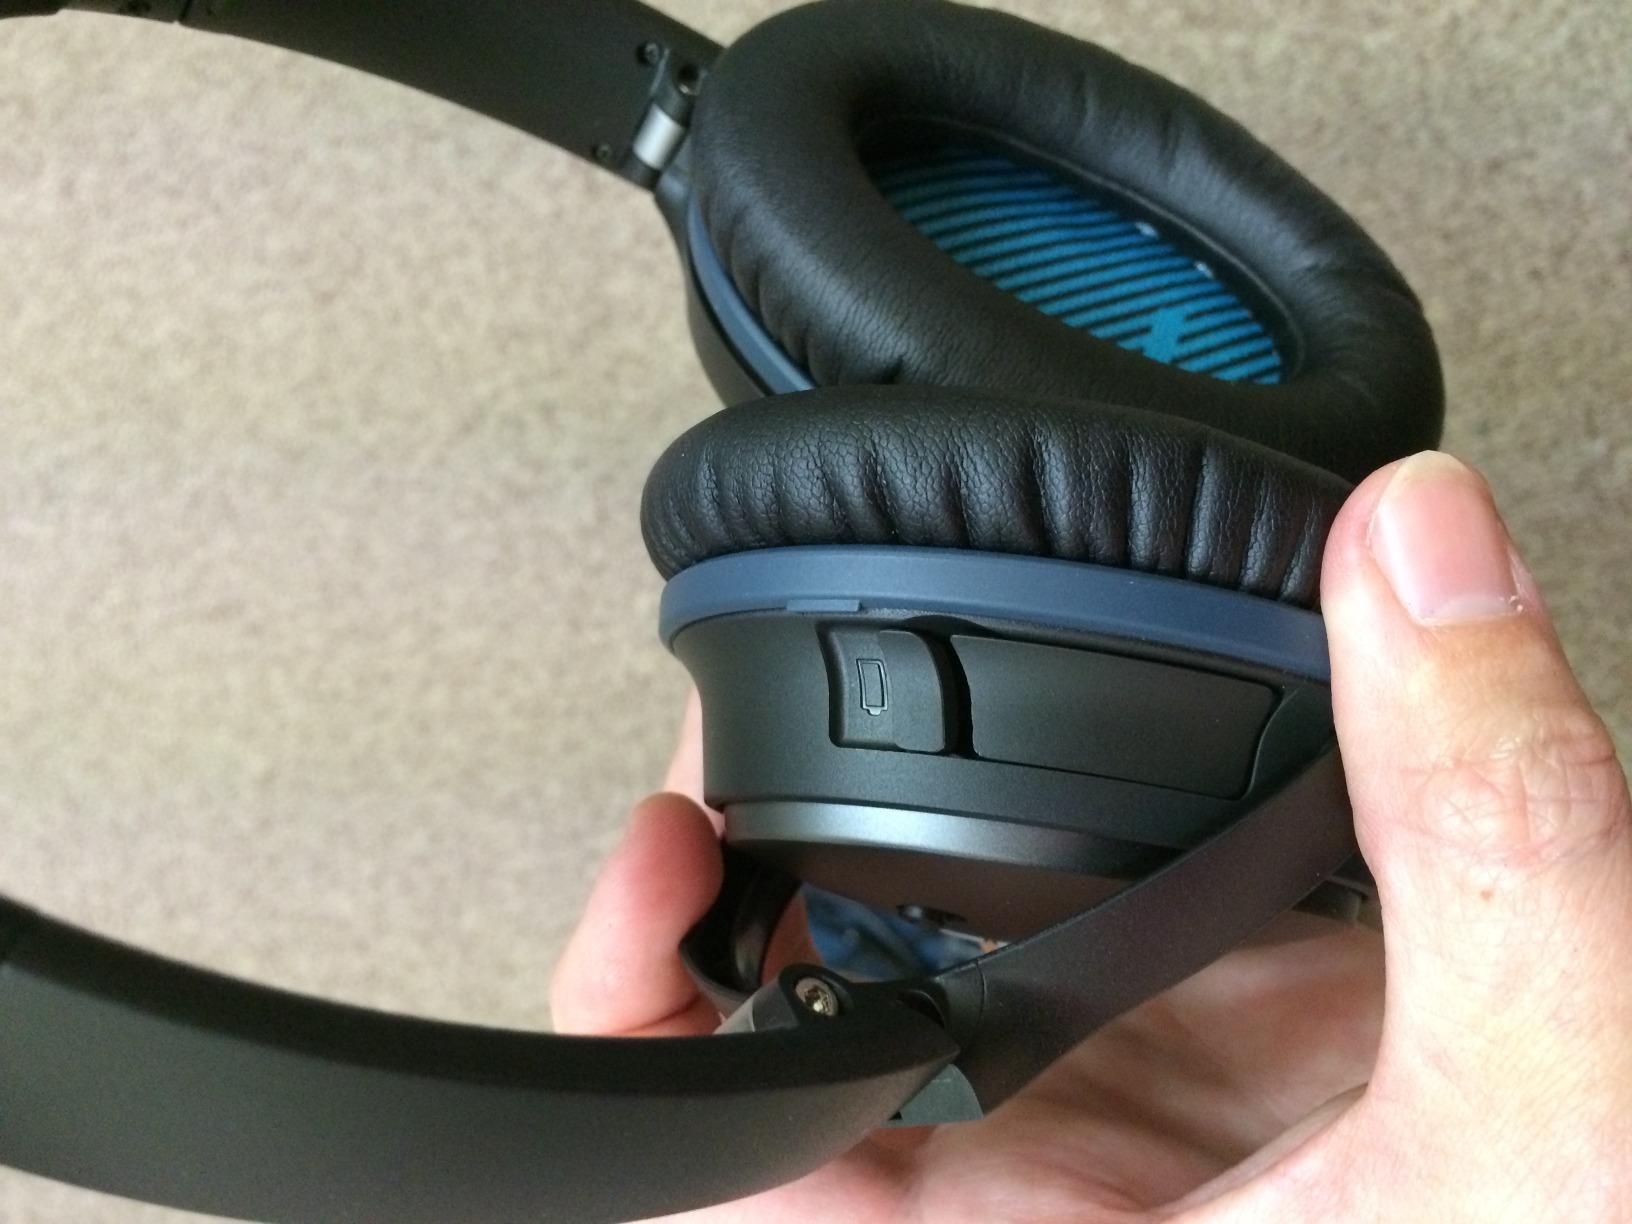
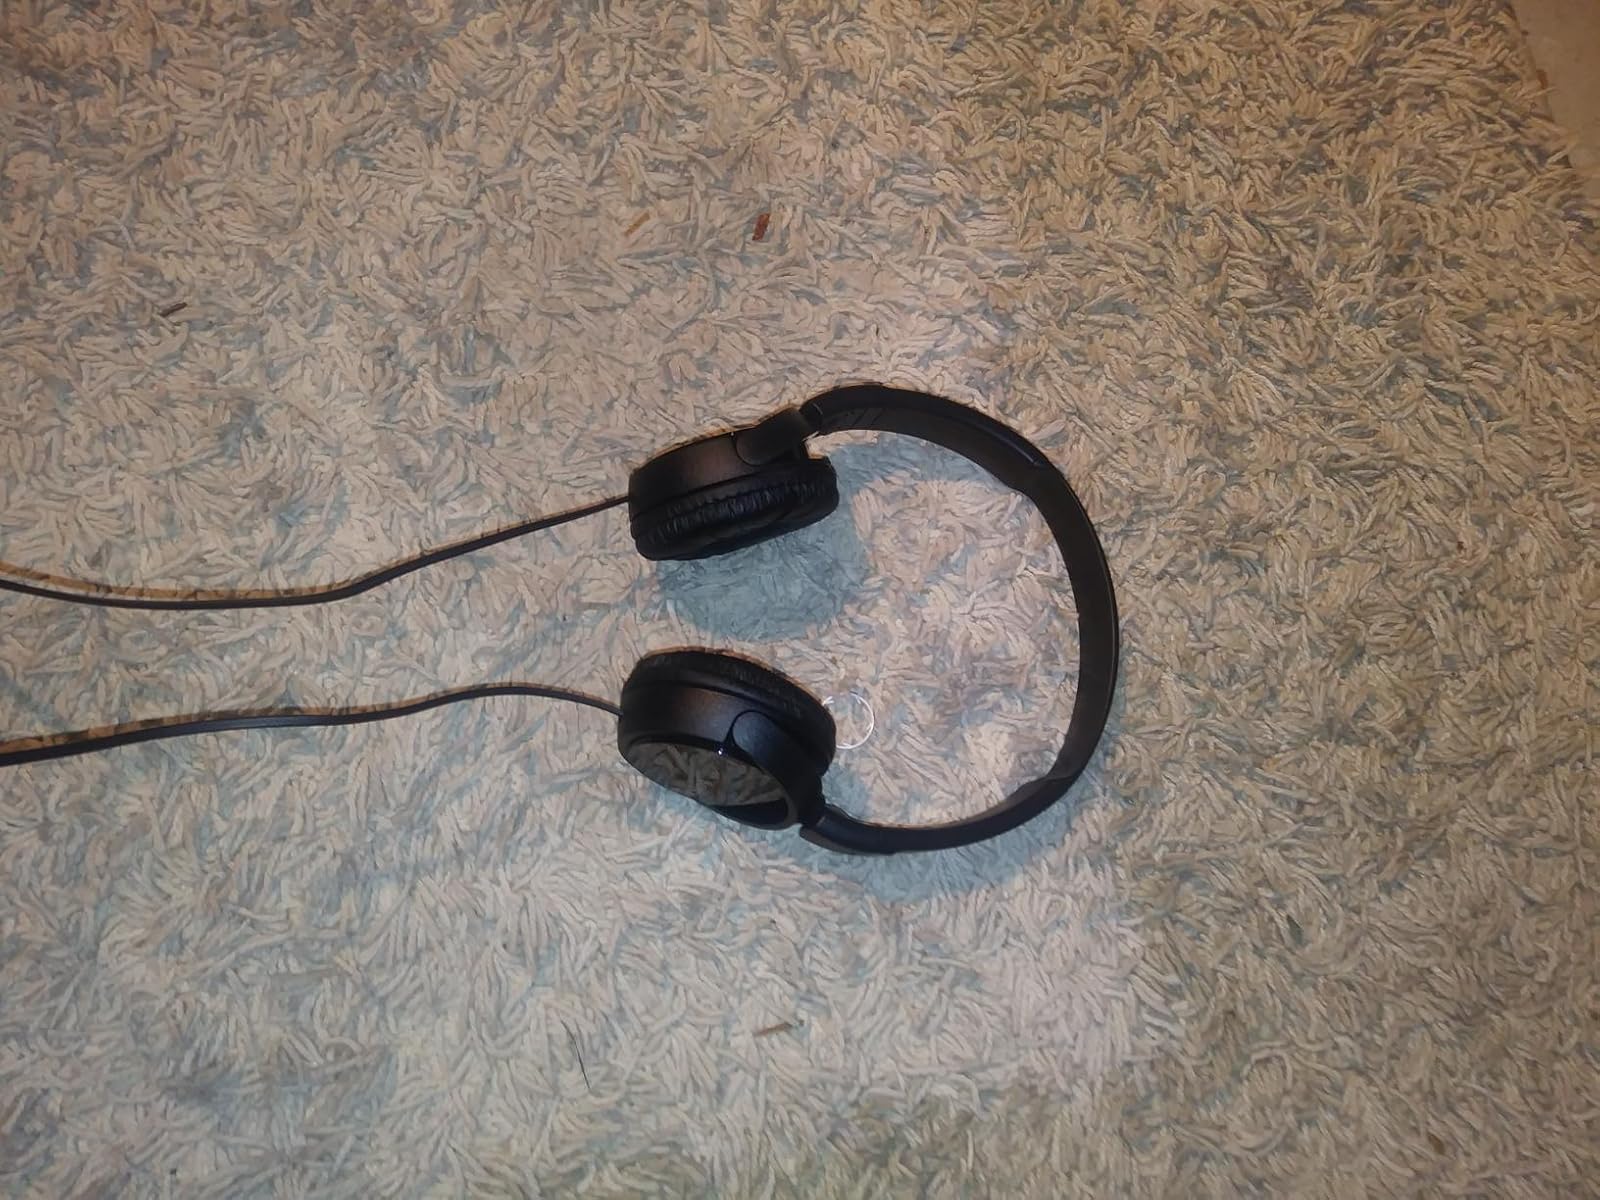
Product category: headphones
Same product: no